Charles Henry Owsley

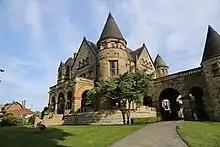
The Buhl mansion in Sharon, completed in 1891.

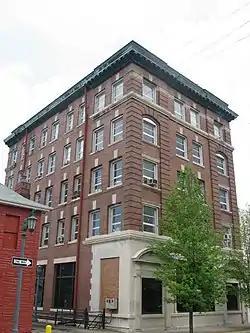
The Potters Building and Savings Company Building in East Liverpool, completed in 1904.

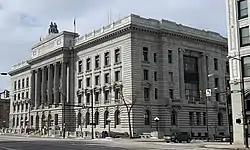
The third Mahoning County Courthouse in Youngstown, completed in 1910.

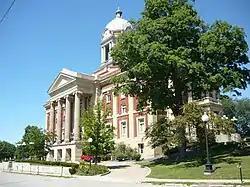
The Mercer County Courthouse in Mercer, completed in 1911.

Charles Henry Owsley (1846–1935) was an English-born American architect in practice in Youngstown, Ohio, from 1872 until 1912.